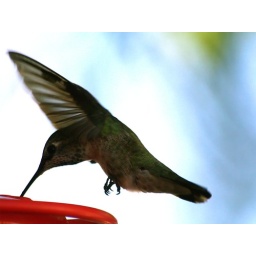
A rare bird in the hot Arizona air. I hung a mister from the tree to cool them down.(Explored)